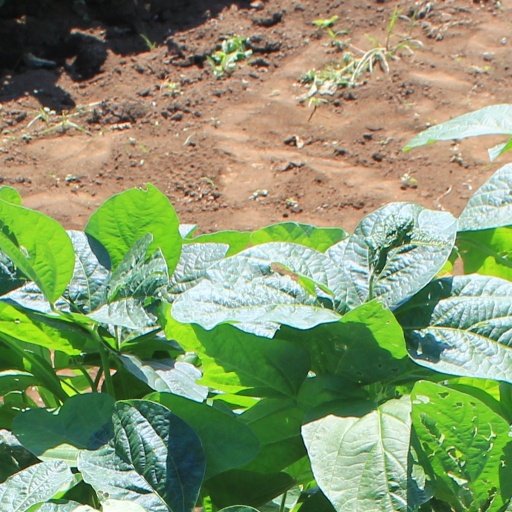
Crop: soybean